Auxonne station

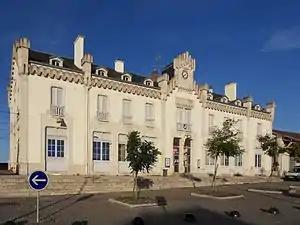
The station building in 2012

Auxonne station is a railway station in the commune of Auxonne, in the French department of Côte-d'Or, in the Bourgogne-Franche-Comté region. It is an intermediate stop on the Dijon–Vallorbe line of SNCF.